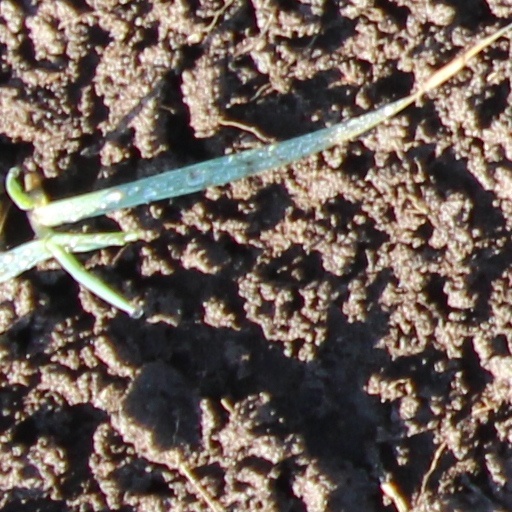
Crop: wheat